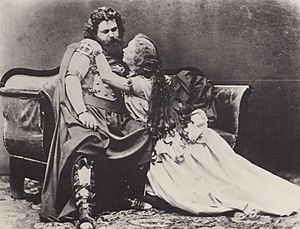
Ludwig Schnorr von Carolsfeld
Ludwig Schnorr von Carolsfeld, tysk Operasanger,